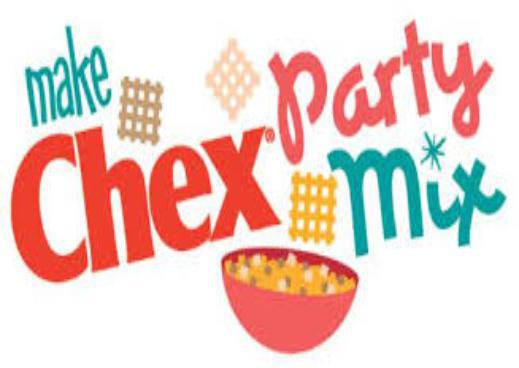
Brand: Chex
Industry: Food